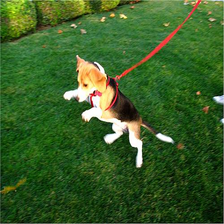
Species: dog
Breed: beagle